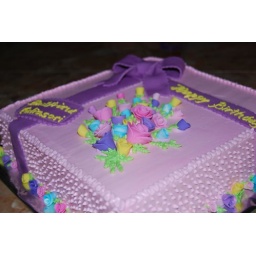
This cake made for Yuliasari. Lapis Surabaya Cake covered by pink BC. Ribbon and flower - fondant.